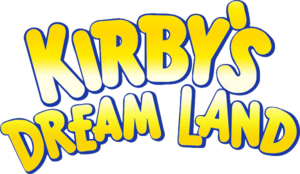
Kirby's Dream Land est un jeu de plates-formes développé par HAL Laboratory et édité par Nintendo sur Game Boy en 1992, le 27 avril au Japon, et à partir du mois d'août de la même année en Occident. Premier épisode de la série Kirby et première apparition du personnage éponyme, il est conçu par Masahiro Sakurai sur une demande de Nintendo qui veut « un jeu qui peut plaire à tout le monde ». Le personnage rond avec de petites ailes est au départ un sprite temporaire, mais l'équipe s'attache à lui et le conserve. Le concept de l'aspiration des ennemis découle de celui du vol, lorsque Kirby avale de l'air pour s'envoler.
Kirby est un personnage de jeu vidéo, créé par Masahiro Sakurai pour la firme Nintendo. C'est une petite boule rose originaire de la planète Popstar et qui aspire ses ennemis pour « copier » leurs pouvoirs.